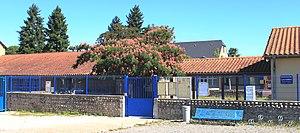
École d'Orleix (Hautes-Pyrénées)
Orleix est une commune française située dans le département des Hautes-Pyrénées, en région Occitanie.